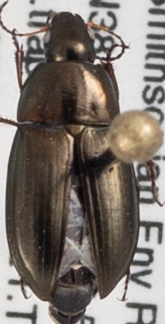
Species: Amara aenea
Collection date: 2021-04-15
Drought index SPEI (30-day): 0.1
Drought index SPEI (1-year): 2.09
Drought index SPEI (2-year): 1.45